Julie d'Angennes

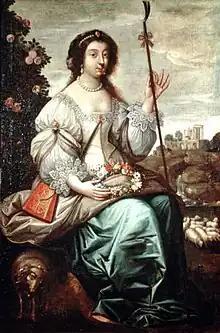
Julie d'Angennes

Julie d'Angennes, Duchess of Montausier (1607 - 15 November 1671) was a French courtier. She served as royal governess of Louis, Grand Dauphin in 1661–1664, and "Première dame d'honneur" to the queen of France, Queen Marie Thérèse, from 1664 until 1671.